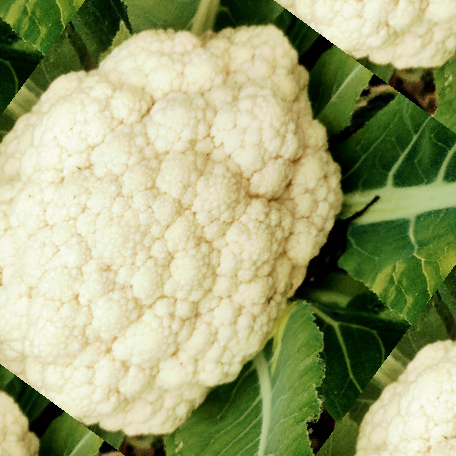
Label: Disease Free